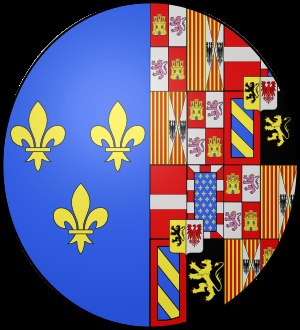
Eleonora af Østrig / Liv / Dronning af Frankrig
Eleonora af Østrigs våbenskjold som dronning af Frankrig.
Eleonora af Østrig, også kaldet Eleonora af Kastilien, blev født som ærkehertuginde af Østrig og Infanta af Kastilien af Huset Habsburg og blev først dronning af Portugal som tredje hustru til Emanuel 1. af Portugal og derefter dronning af Frankrig som anden hustru til Frans 1. af Frankrig. Hun besad også Hertugdømmet Touraine som enke. Hun kaldes for "Leonor" på spansk og portugisisk og "Eléonore" eller "Aliénor" på fransk.